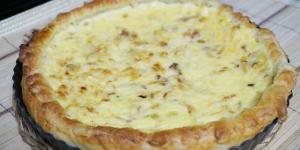
quiche de puerros